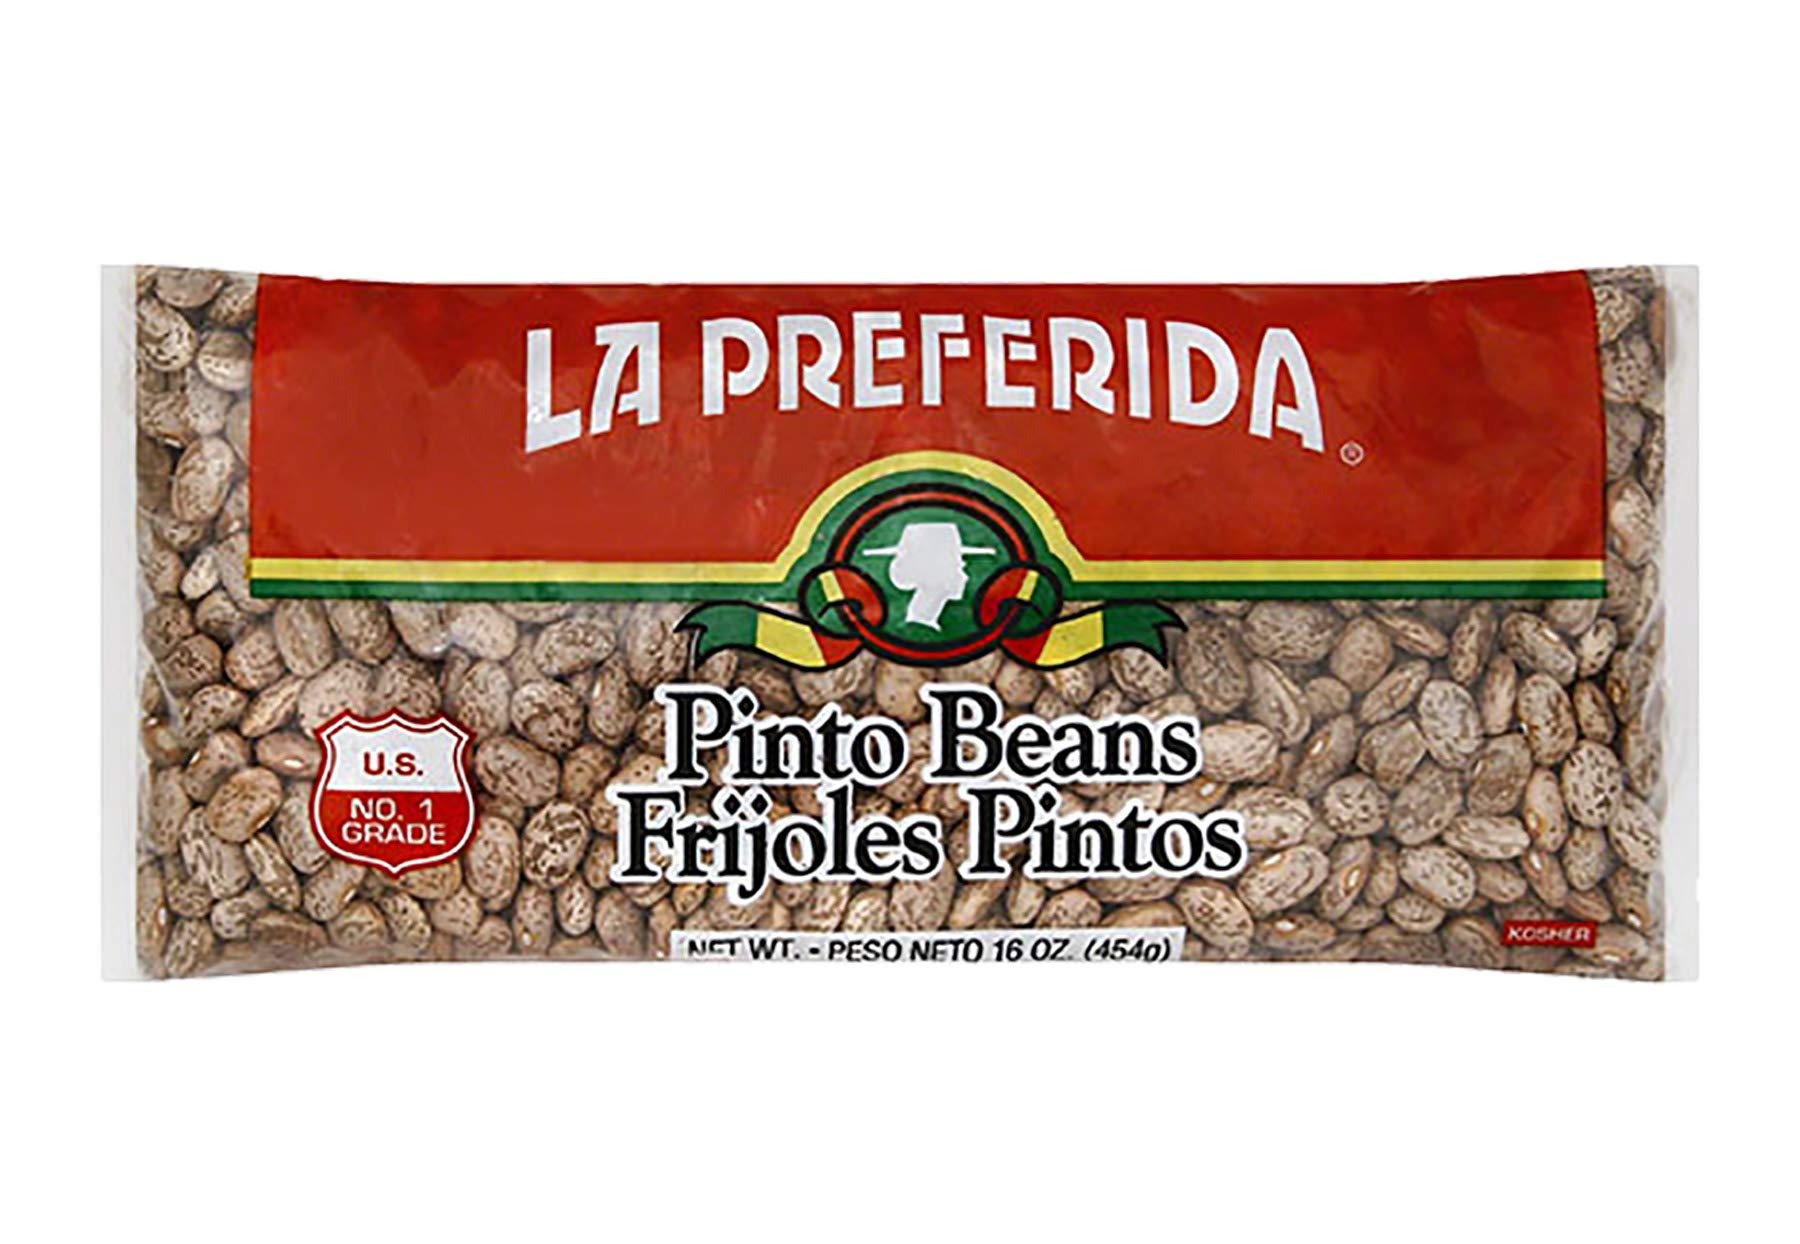
Item Name: La Preferida Pinto Beans, 16-Ounce (Pack of 24)
Bullet Point: La Preferida Pinto Beans 16-Ounce (Pack Of 24)
Product Description: Meatless Mondays are no longer a thing of the past With LPs beansand peas, substituting costly meat products is a breeze. Low in fatand high in fiber, beans can pack a protein punch in a crunch. Mixwith any LP Salsa for a zesty kick to your Mexican meal. Low SodiumView Nutrition Facts(Note: This Product Description Is Informational Only. AlwaysCheck The Actual Product Label In Your Possession For The MostAccurate Ingredient Information Before Use. For Any Health OrDietary Related Matter Always Consult Your Doctor Before Use.)71524011728Pack Of: 24
Value: 384.0
Unit: Ounce

Price: 4.44